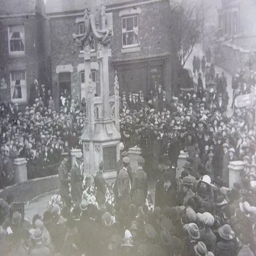
crowds gather on new year 's eve for the unveiling of the war memorial